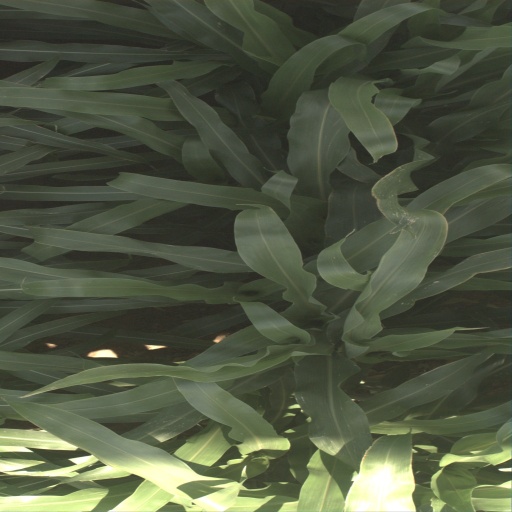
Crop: sorghum